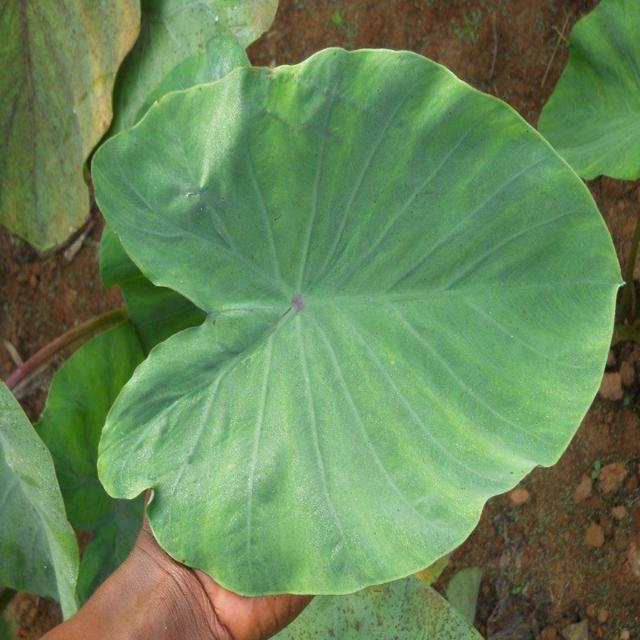
Label: Healthy